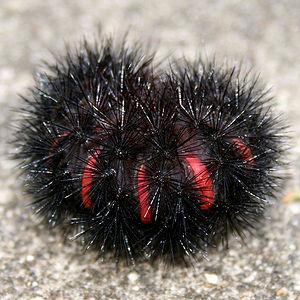
Hypercompe scribonia est une espèce de lépidoptères de la famille des Arctiidae.